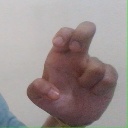
अक्षर: अ